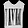
Label: Shirt